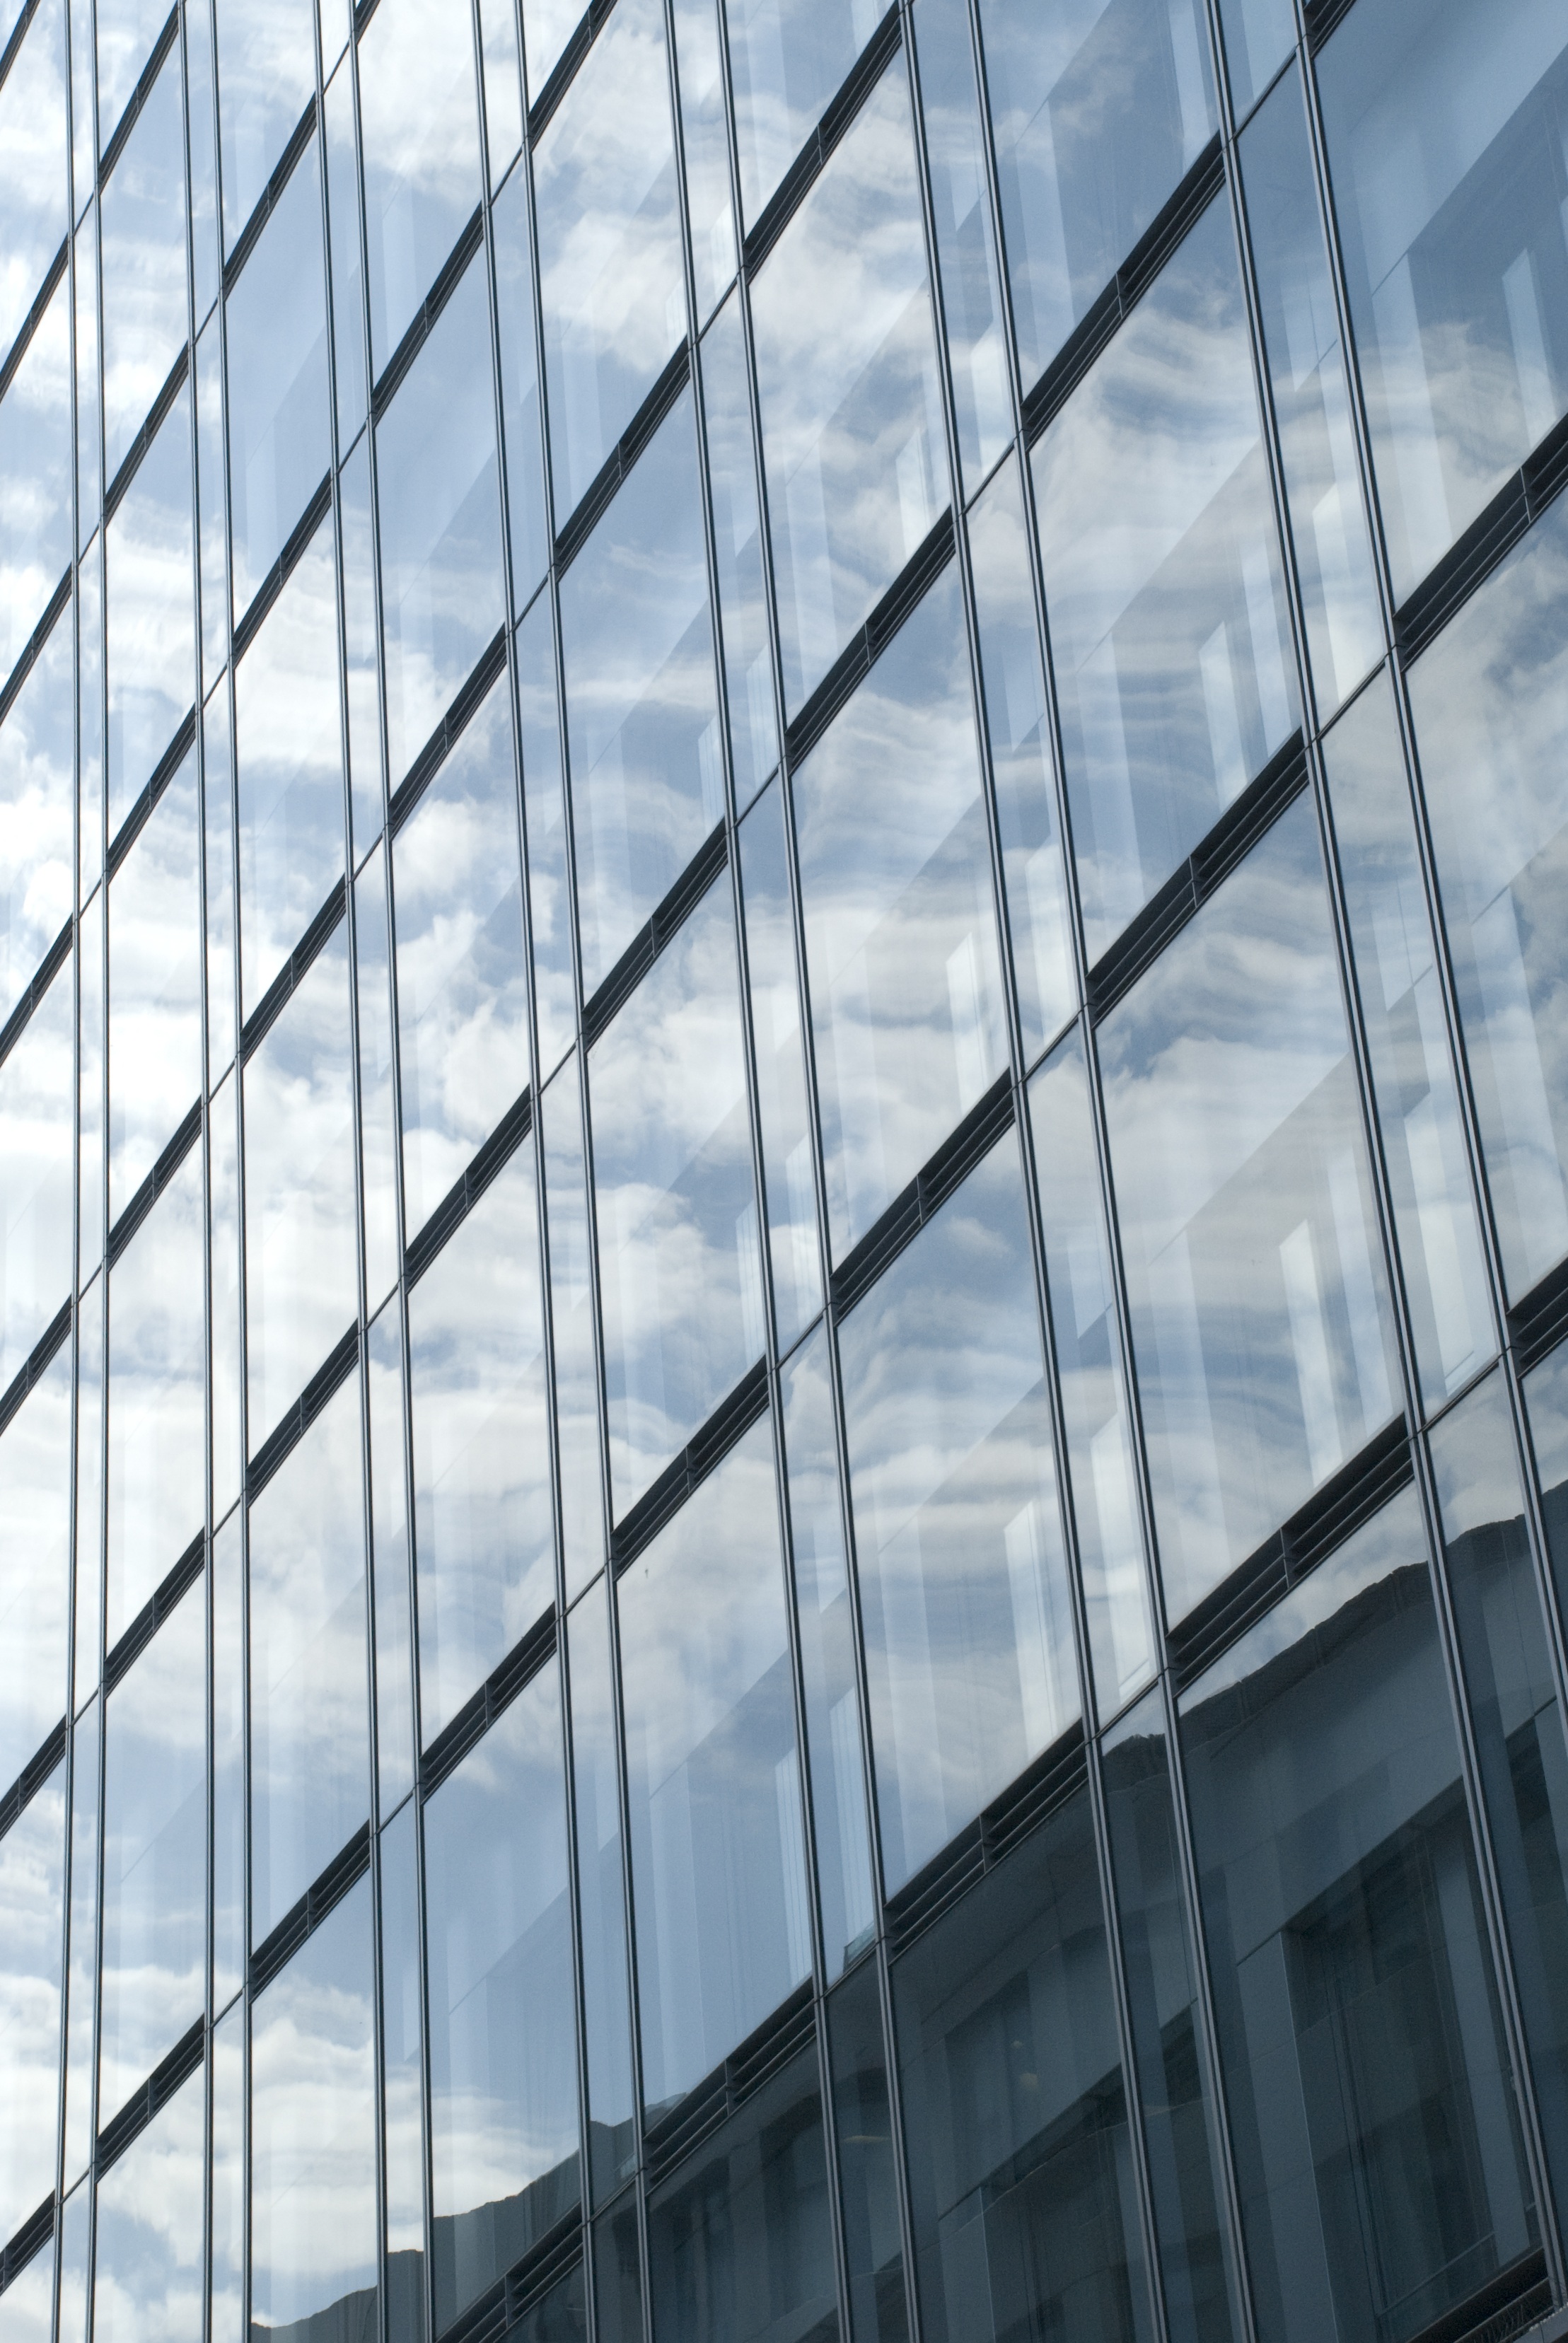
architecture, structure, sky, window, glass, building, city, skyscraper, line, reflection, facade, blue, professional, tower block, interior design, clouds, design, windows, symmetry, headquarters, daylighting, urban area, window covering